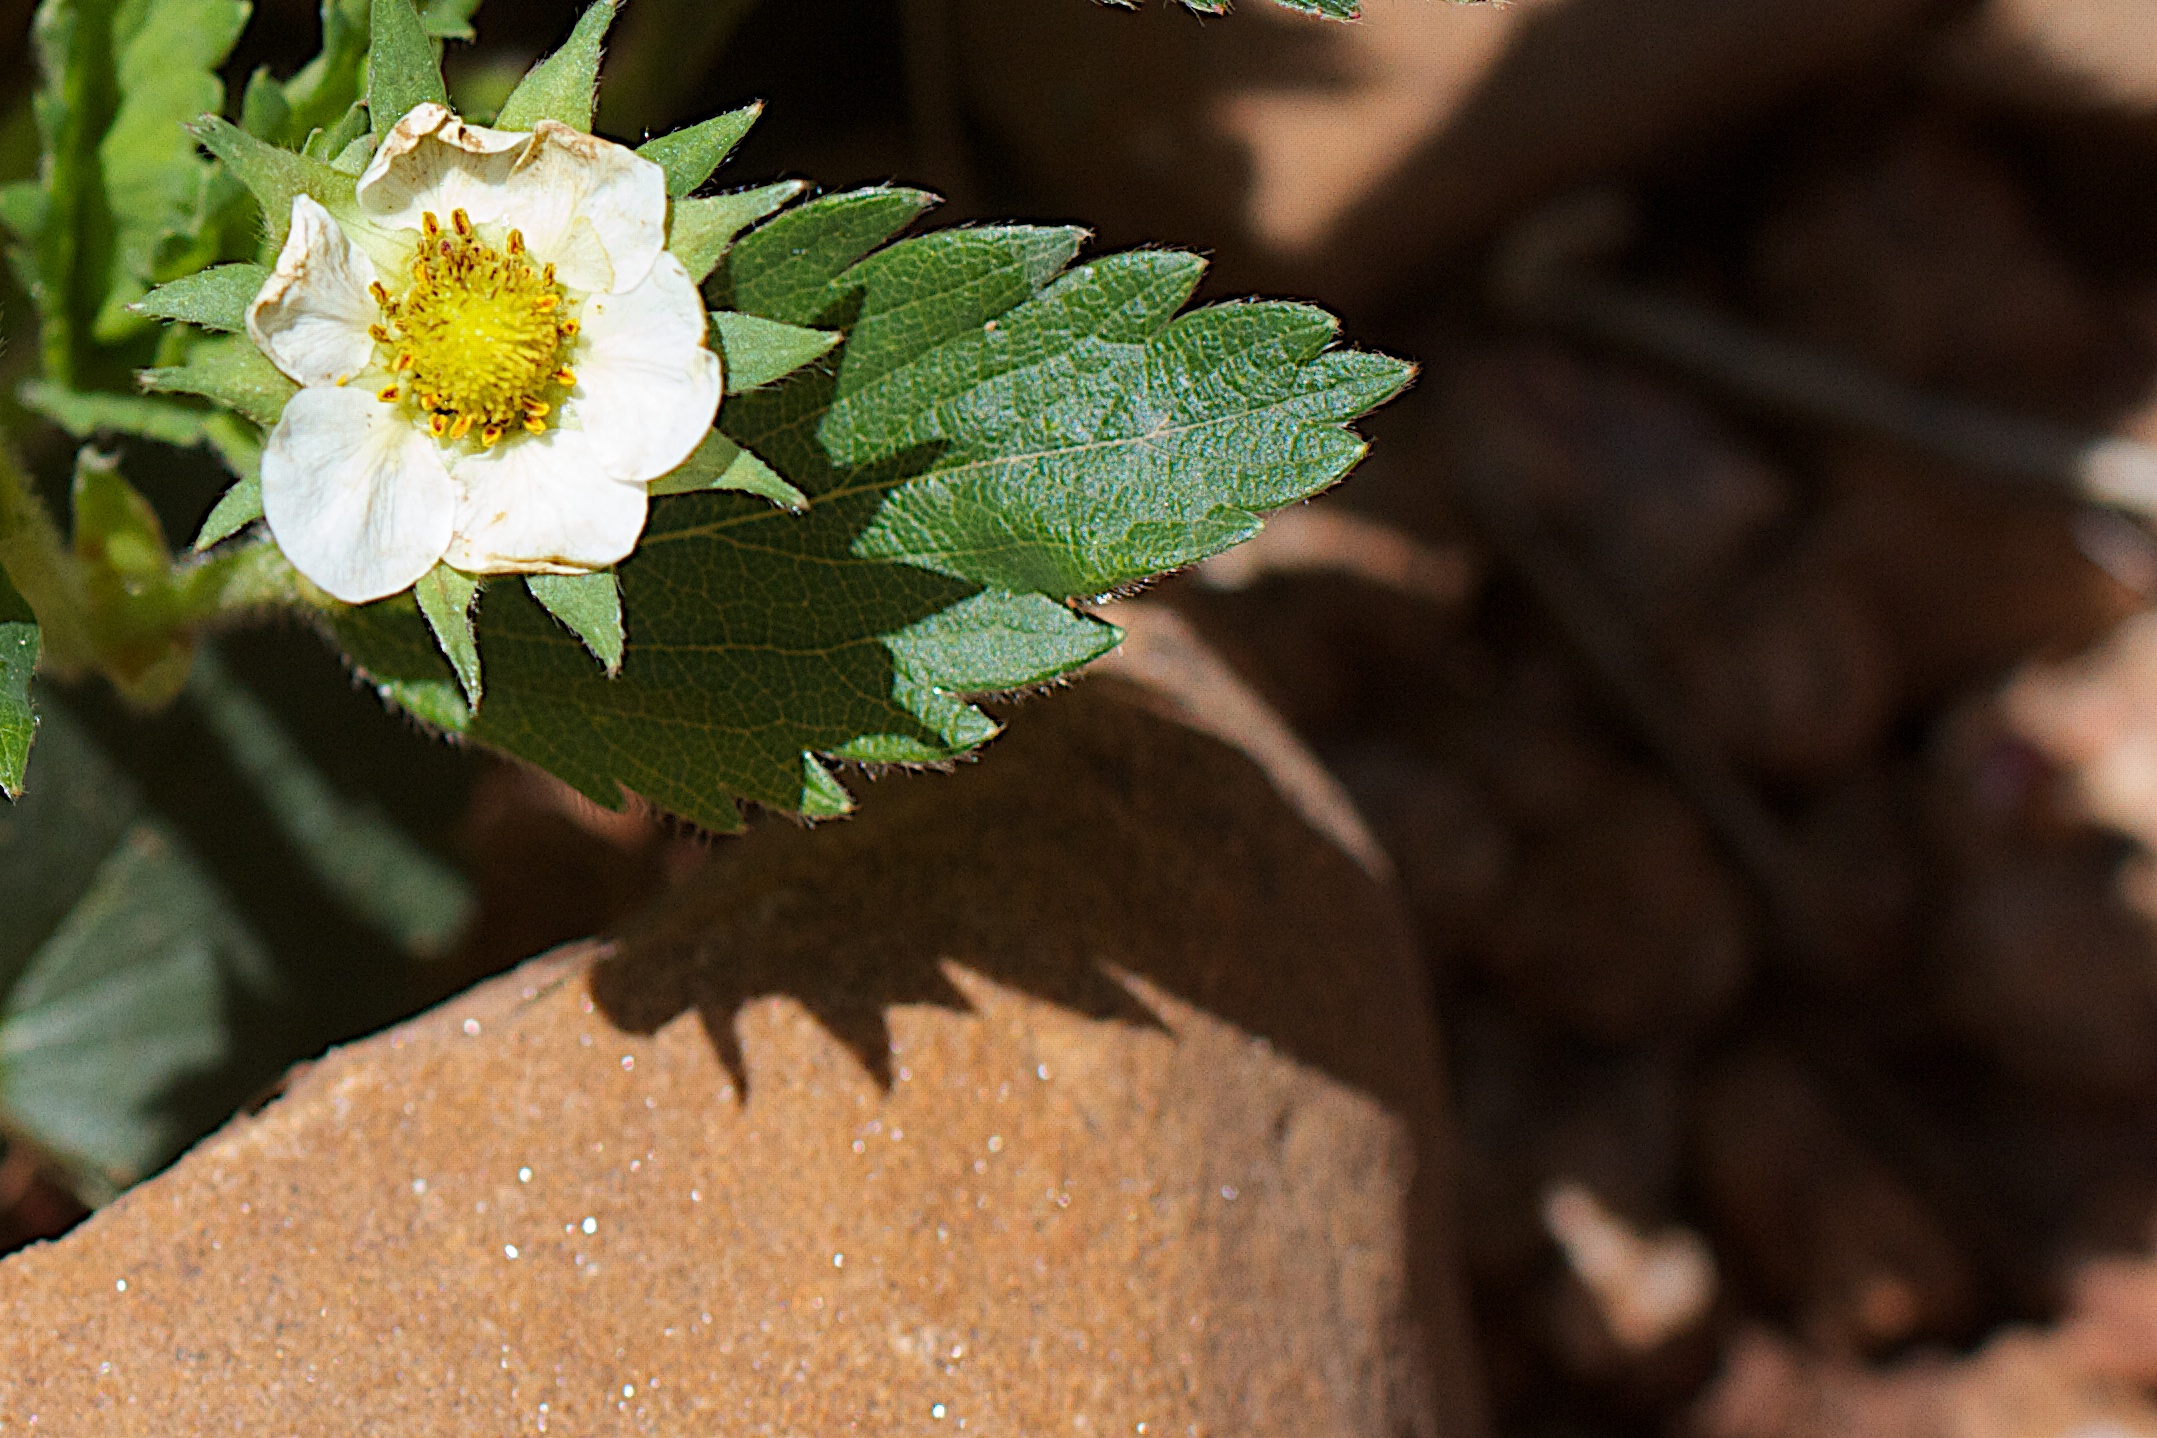
nature, plant, leaf, flower, petal, food, produce, autumn, soil, botany, flora, strawberry, wildflower, close up, macro photography, flowering plant, land plant